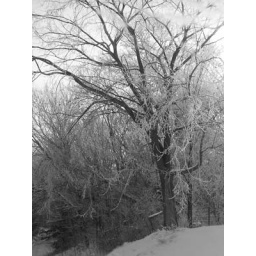
I pulled over and took this on the way to work. Used black and white format in the pointy shooty digital.